Battle Castle

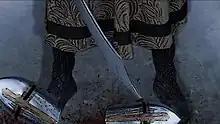
A screencapture from the "Crac des Chevaliers" motion comic

Written by Dan Snow as an accompaniment to the show, the book "Battle Castles: 500 Years of Knights and Siege Warfare" details the stories of each castle featured in "Battle Castle". Released on September 27, 2012.